The Wings of the Dove (1981 film)

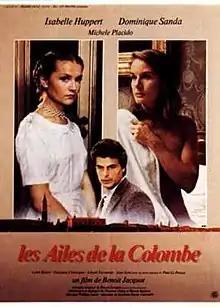
Film poster

The Wings of the Dove is a 1981 French drama film directed by Benoît Jacquot and starring Isabelle Huppert. The film was adapted from the 1902 novel of the same name by Henry James.